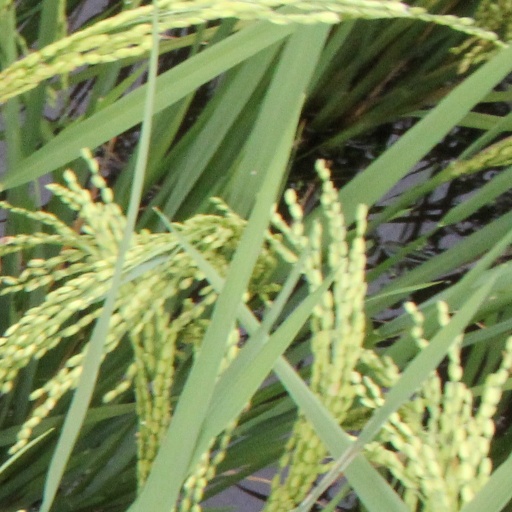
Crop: rice